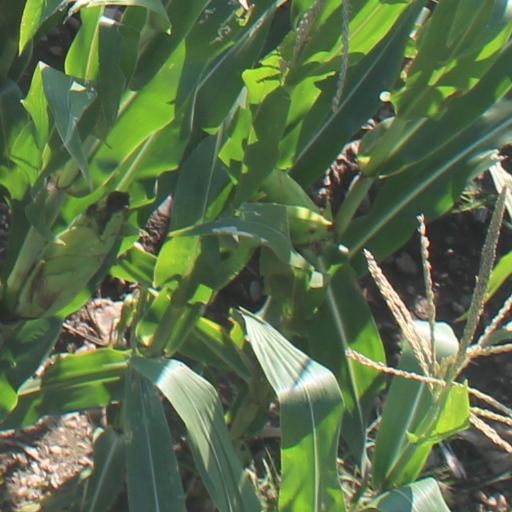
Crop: maize; corn